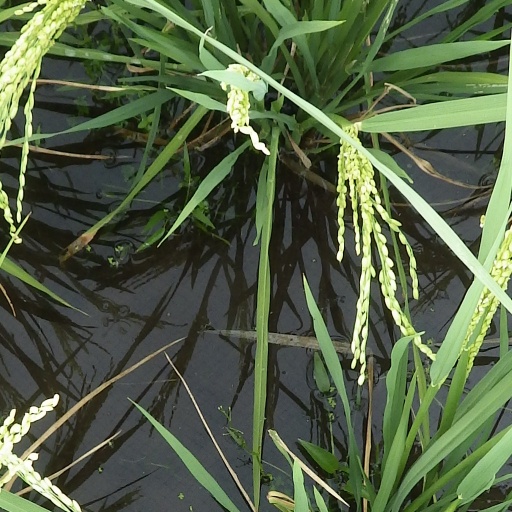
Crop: rice